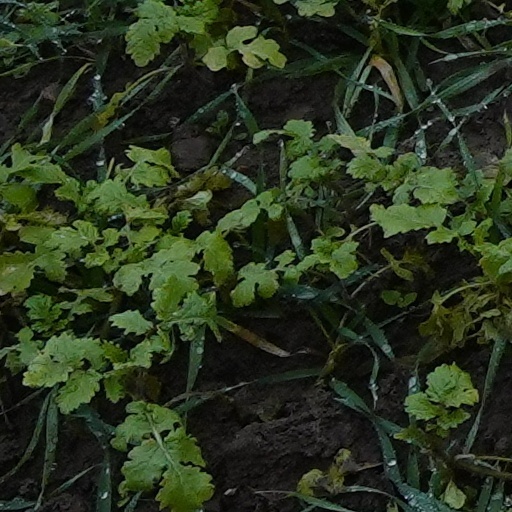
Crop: wheat